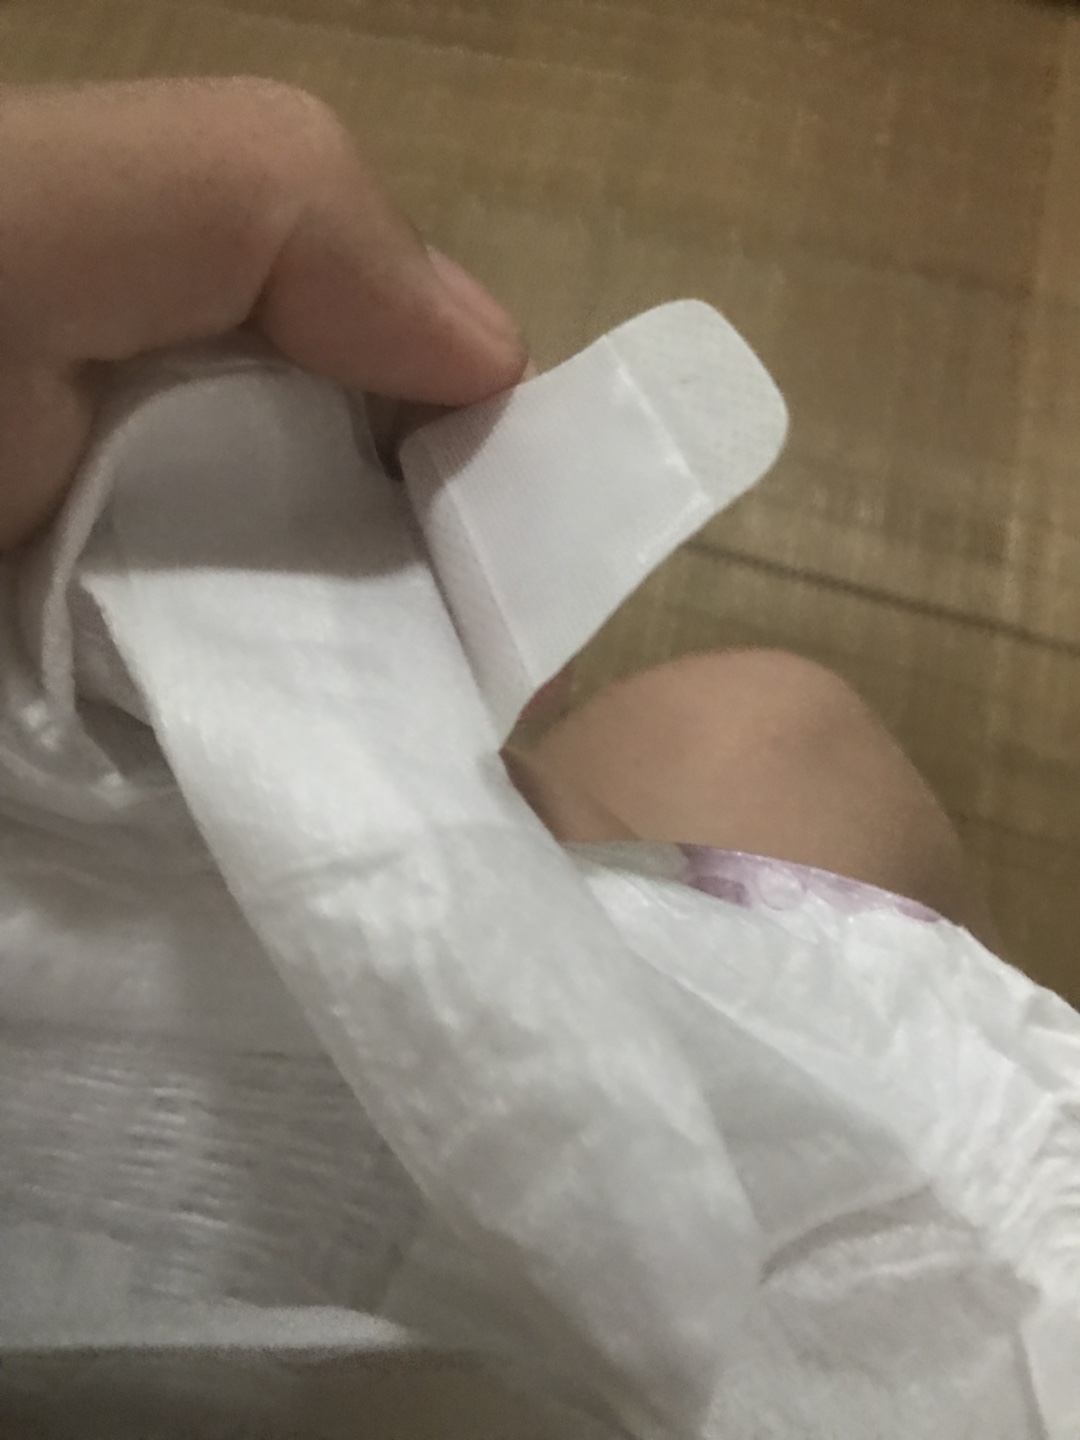
Label: trash